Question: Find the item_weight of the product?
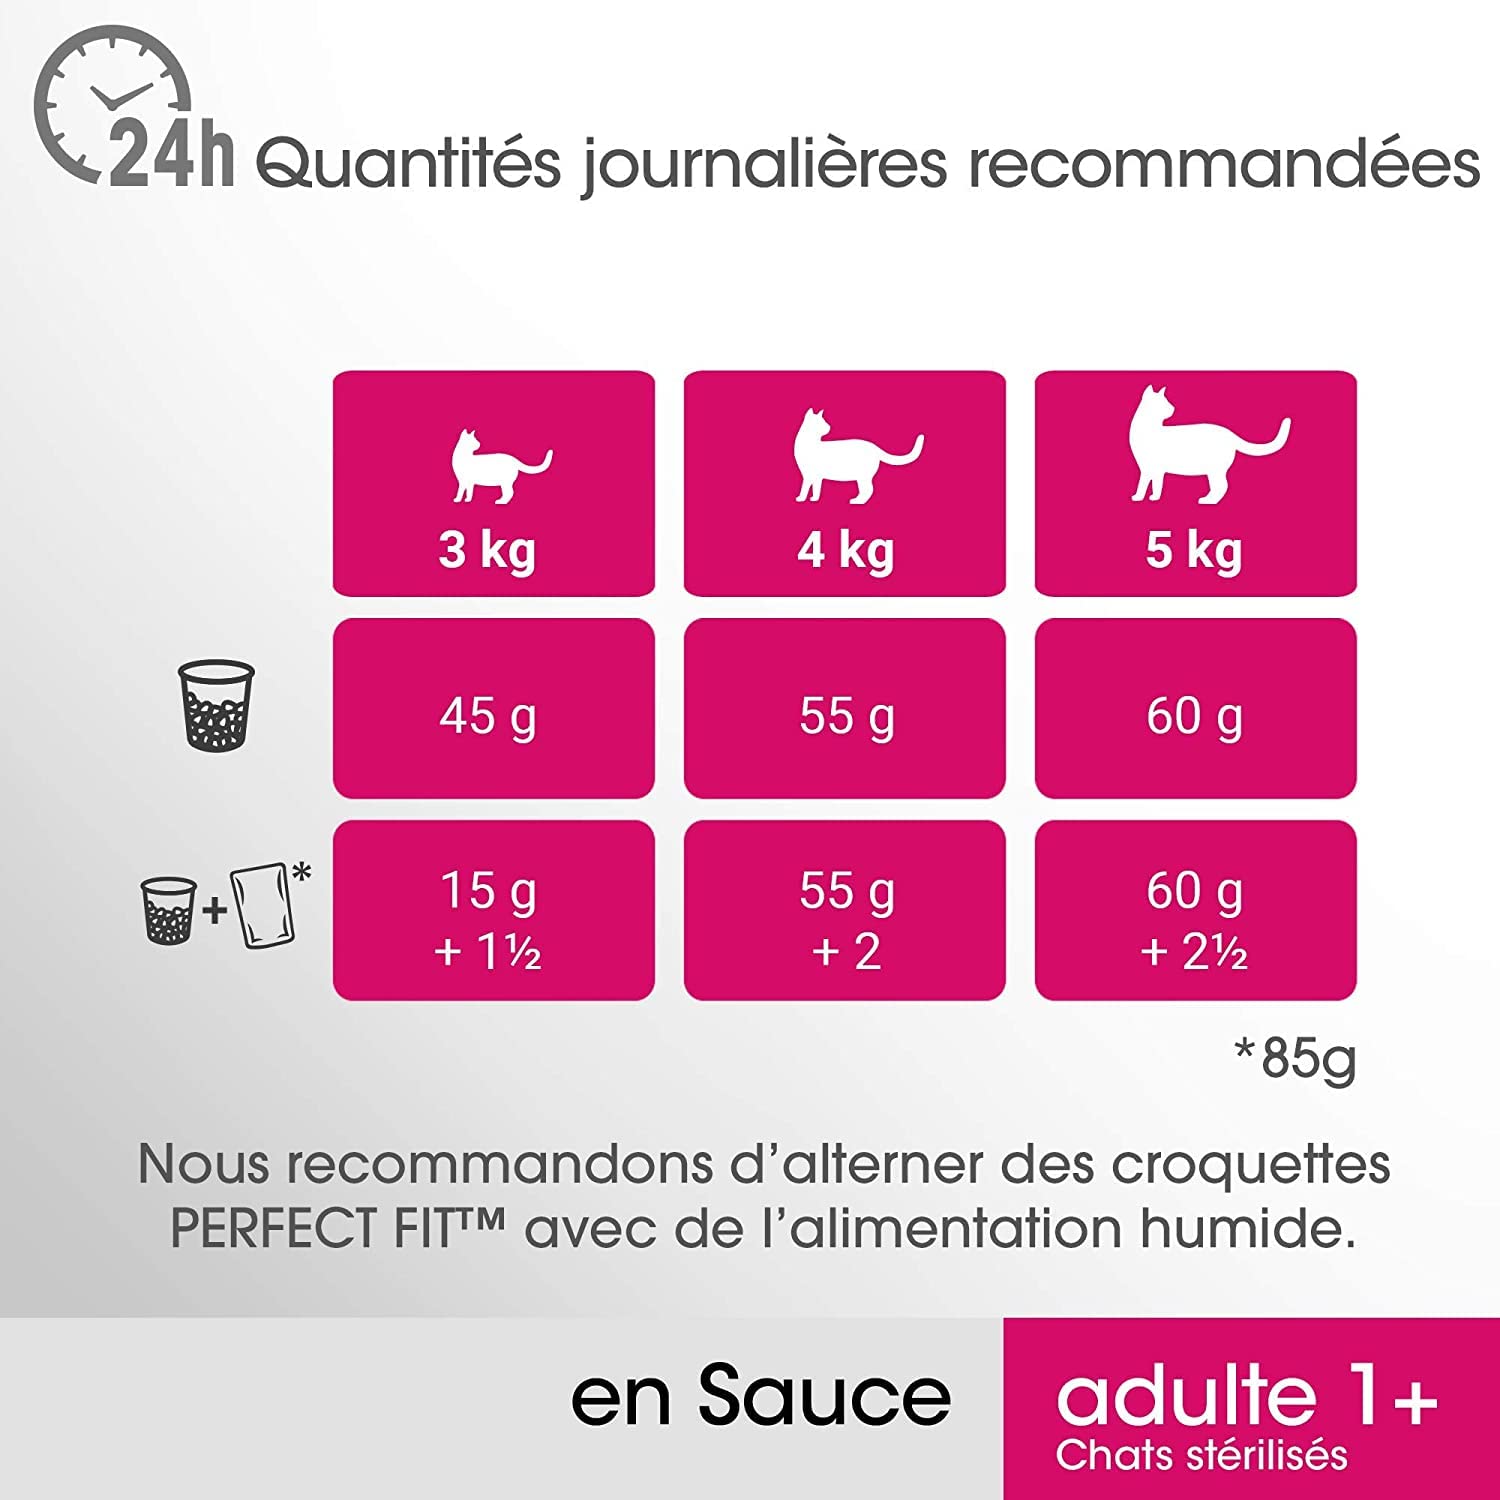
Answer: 3.0 kilogram